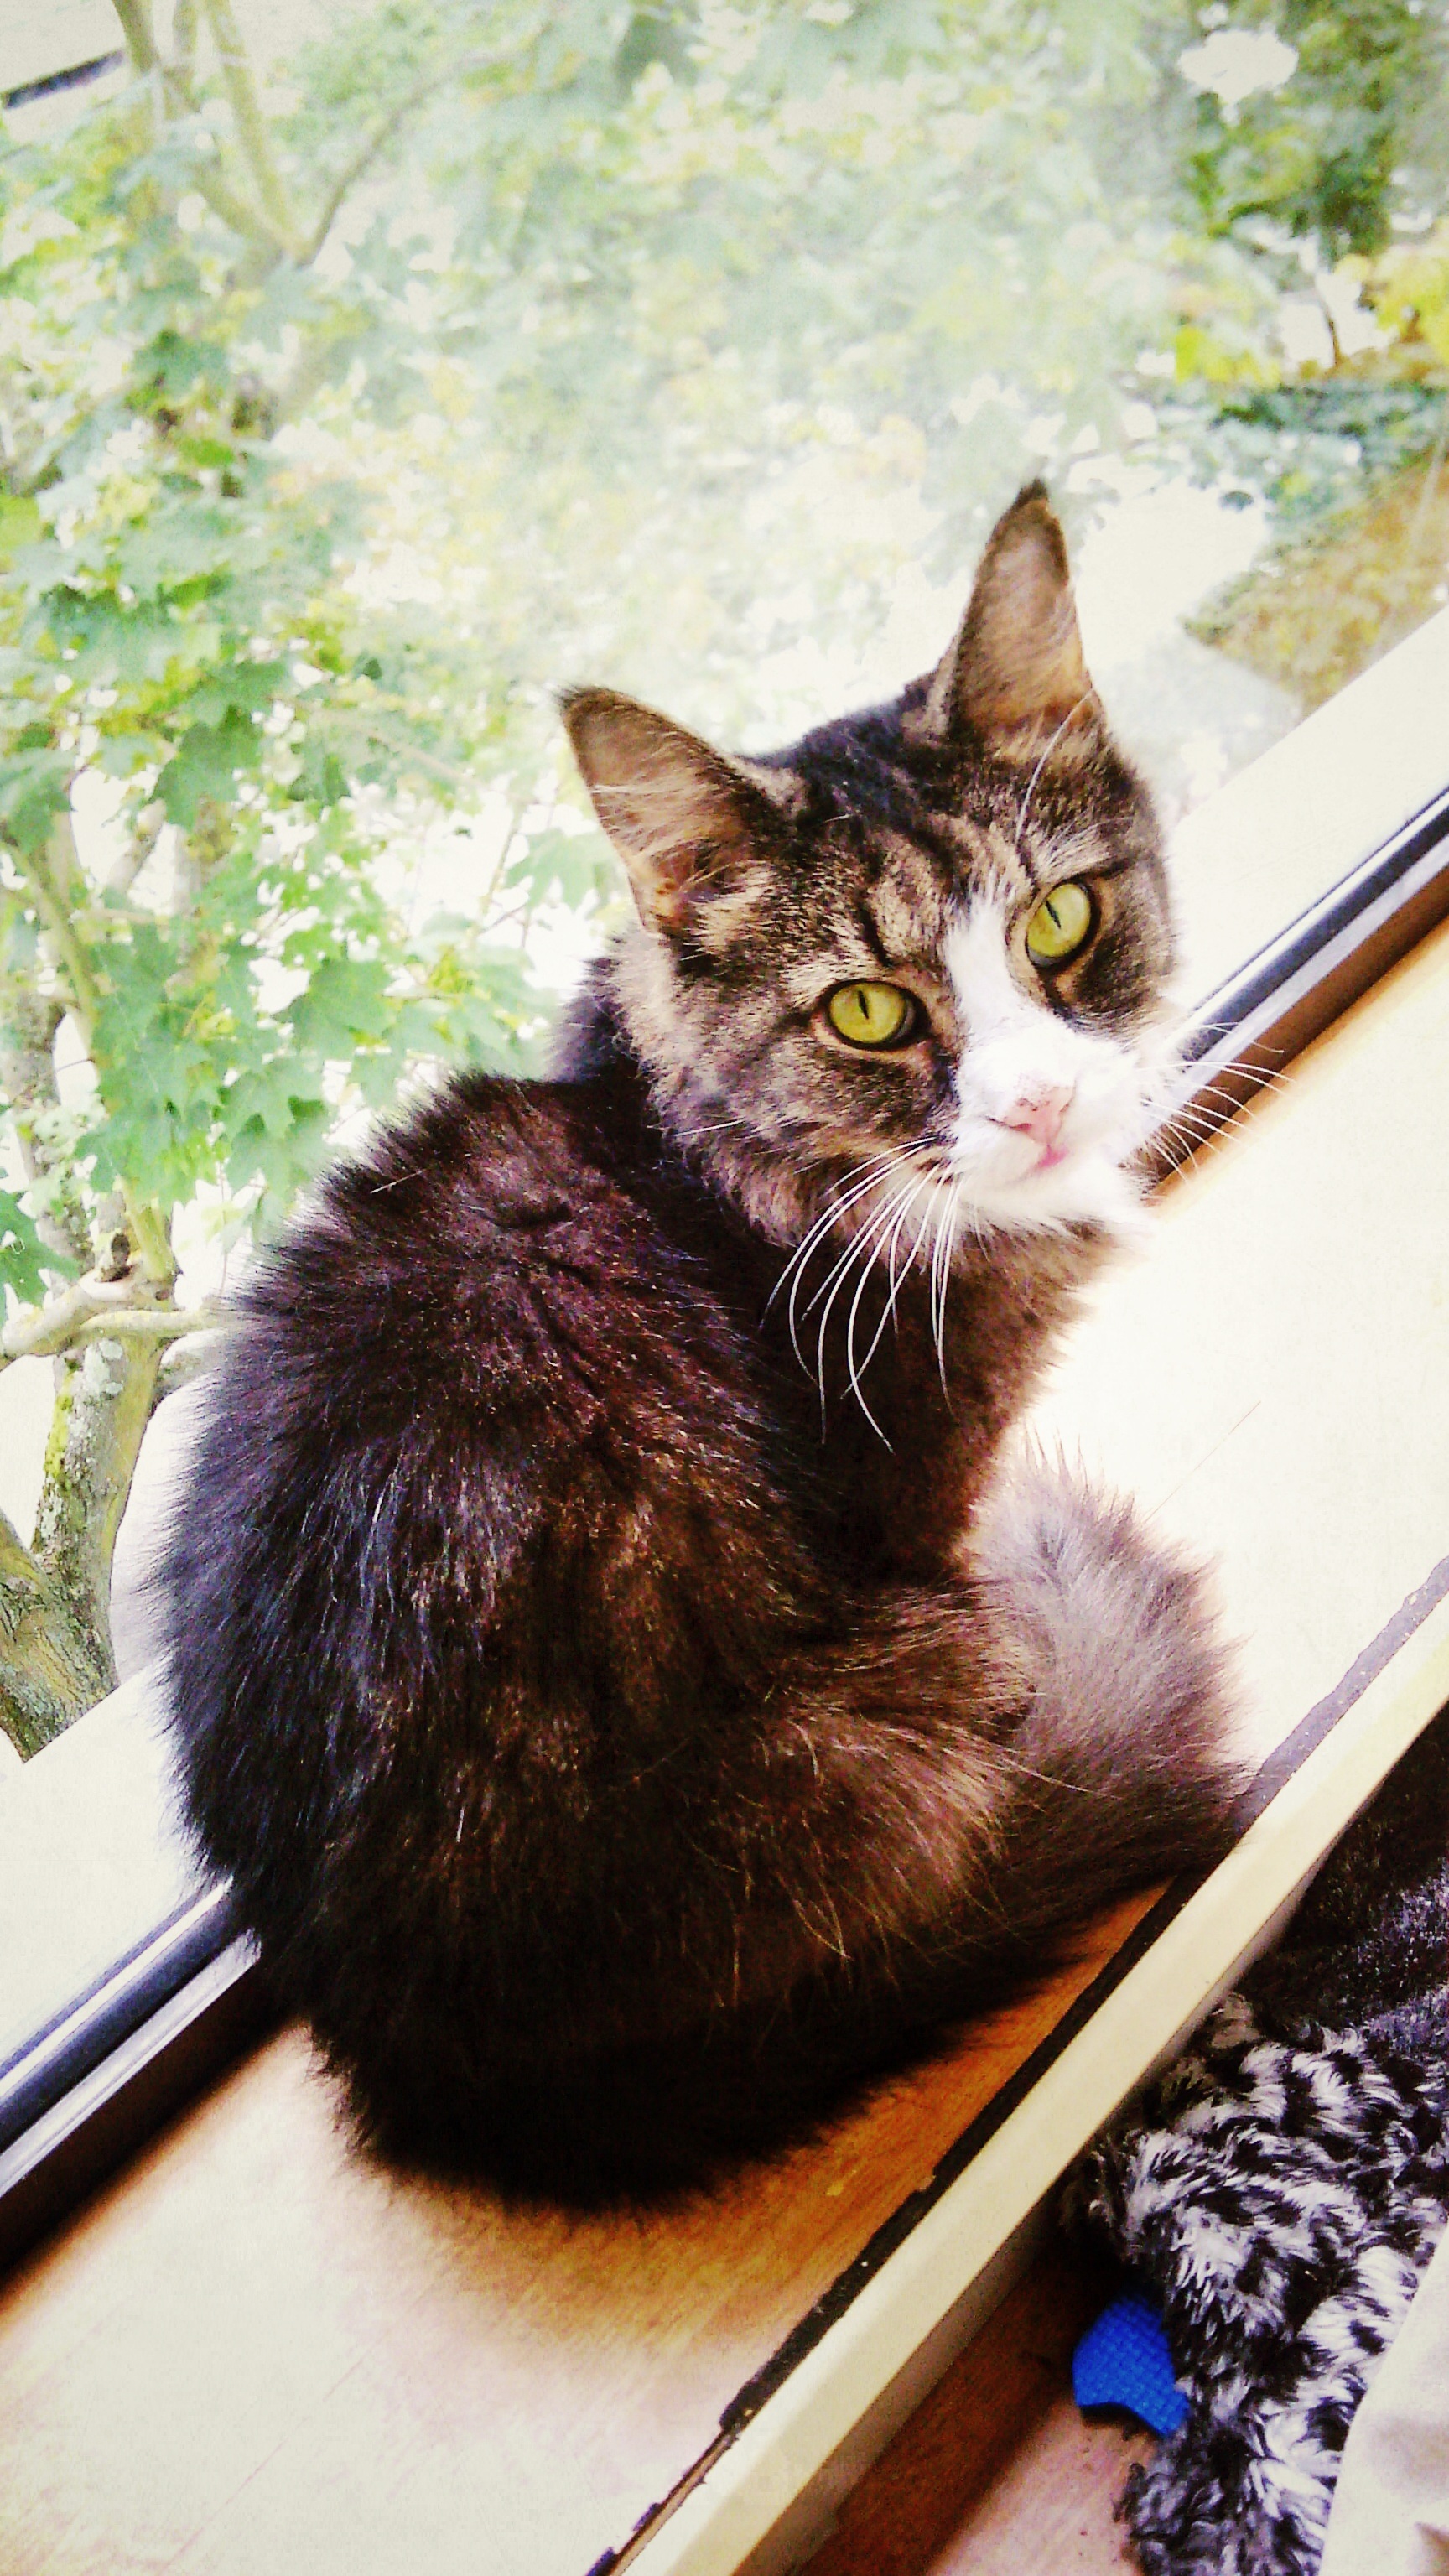
kitten, cat, mammal, whiskers, vertebrate, european shorthair, small to medium sized cats, cat like mammal, domestic short haired cat, skogkatt, mercutio